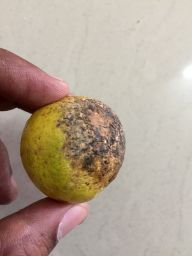
Fruit: Lime
Quality: Bad